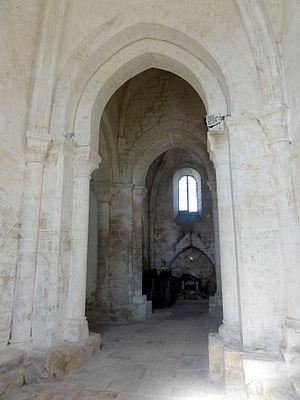
Croisillon sud, vue vers le nord.
L'église Saint-Denis est une église catholique située à Mogneville, dans le département de l'Oise, en France. Elle est de style roman, sauf les chapelles latérales et la flèche, et ses éléments les plus anciens remontent au début du XIIᵉ siècle. Hormis quelques vestiges, il s'agit surtout des fonts baptismaux et du premier étage du clocher. Sinon, l'église date essentiellement des années 1130 / 1140, pour le transept et le chœur, et des années 1150 / 1160, pour la nef et les bas-côtés, qui ont été supprimés après 1764. Les parties orientales conservent quatre voûtes d'ogives antérieures à 1150, et l'église Saint-Denis s'inscrit ainsi dans un groupe d'une quarantaine d'églises dans le même cas au sein du département. Une autre particularité sont les demi-travées qui subsistent des anciennes absidioles en cul-de-four, qui ont été remplacées par des chapelles carrées gothiques au cours du XIIIᵉ siècle. La nef se caractérise par son importante hauteur et par sa corniche beauvaisine, mais est très sobre à l'intérieur. C'est surtout le clocher et son élégante flèche qui font la célébrité de l'église de Mogneville.